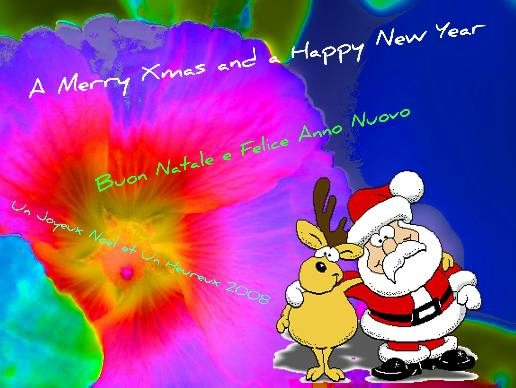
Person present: No